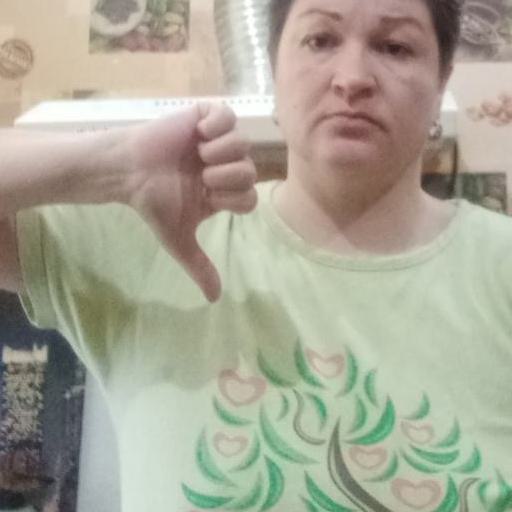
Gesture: dislike